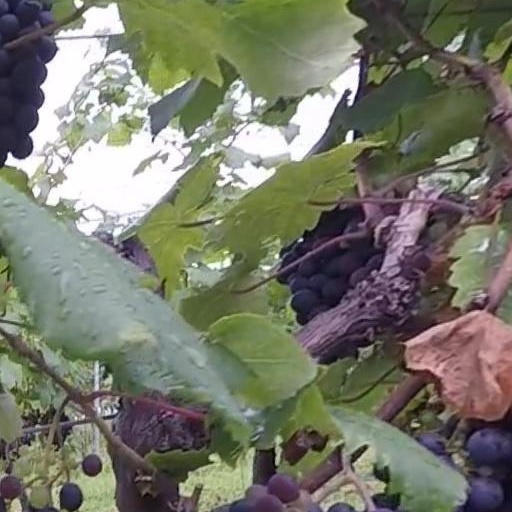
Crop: grape